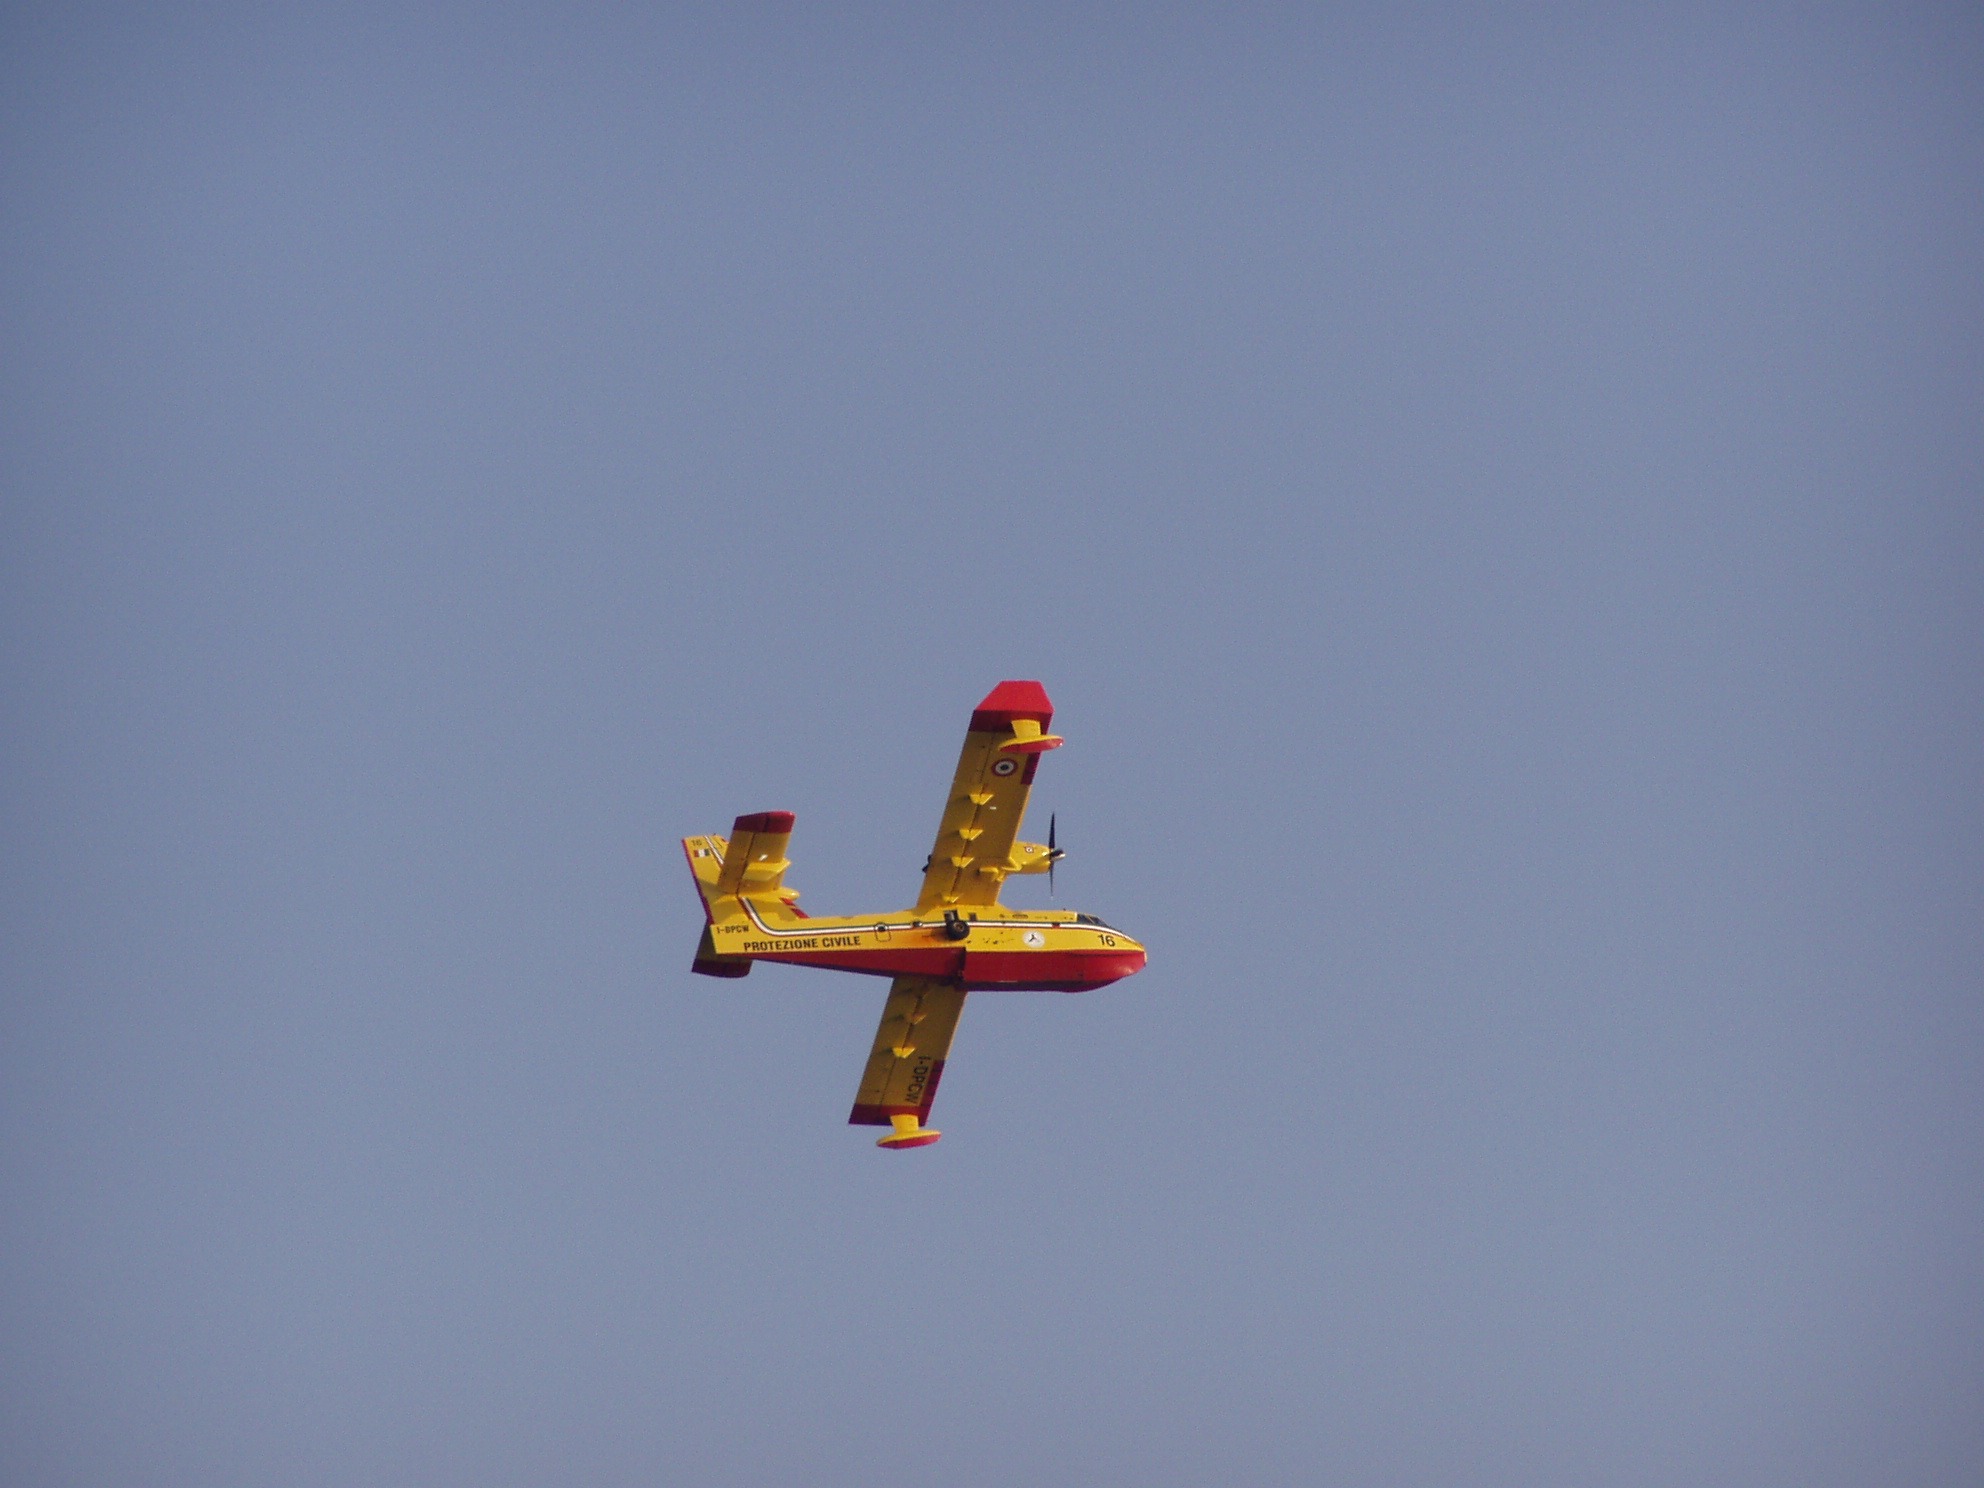
wing, sky, airplane, plane, aircraft, vehicle, airline, aviation, flight, fire, toy, ala, ali, heavens, air show, air force, aerobatics, monoplane, canadair, atmosphere of earth, general aviation, air racing